Kino (botany)

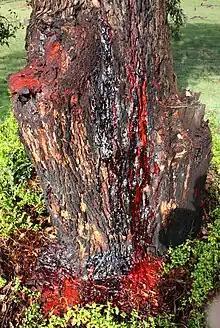
Copious flow of kino from a wound near the base of the trunk of a marri ("Corymbia calophylla")

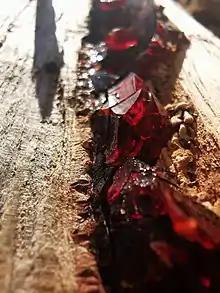
Kino sap solidified inside damaged eucalyptus log

Kino is an exudate produced by various trees and other plants, particularly bloodwood species of eucalypts ("Angophora", "Corymbia", "Eucalyptus") and "Pterocarpus", in reaction to mechanical damage, and which can be tapped by incisions made in the trunk or stalk. Many "Eucalyptus", "Angophora" and "Corymbia" species are commonly referred to as 'bloodwoods', as the kino usually oozes out a very dark red colour. Kino flow in angiosperms contrasts with resin flow in conifers. The word "kino" is of Indian origin. In Australia, "red gum" is a term for kino from bloodwood trees and red acaroid resin from "Xanthorrhoea" spp. Despite often called "gum", it is not technically a gum.